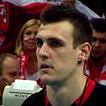
Age: 25